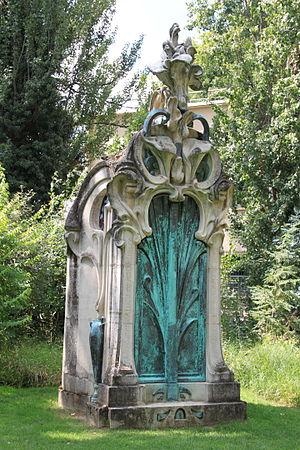
Monument funéraire de l'épouse de Jules Rais
Bouxières-aux-Dames est une commune française située dans le département de Meurthe-et-Moselle en région Grand Est. Ses habitants sont appelés les Bouxiérois.
Jules Rais est un écrivain, critique d'art et traducteur français. Il utilisa également le pseudonyme Jules Nathan.